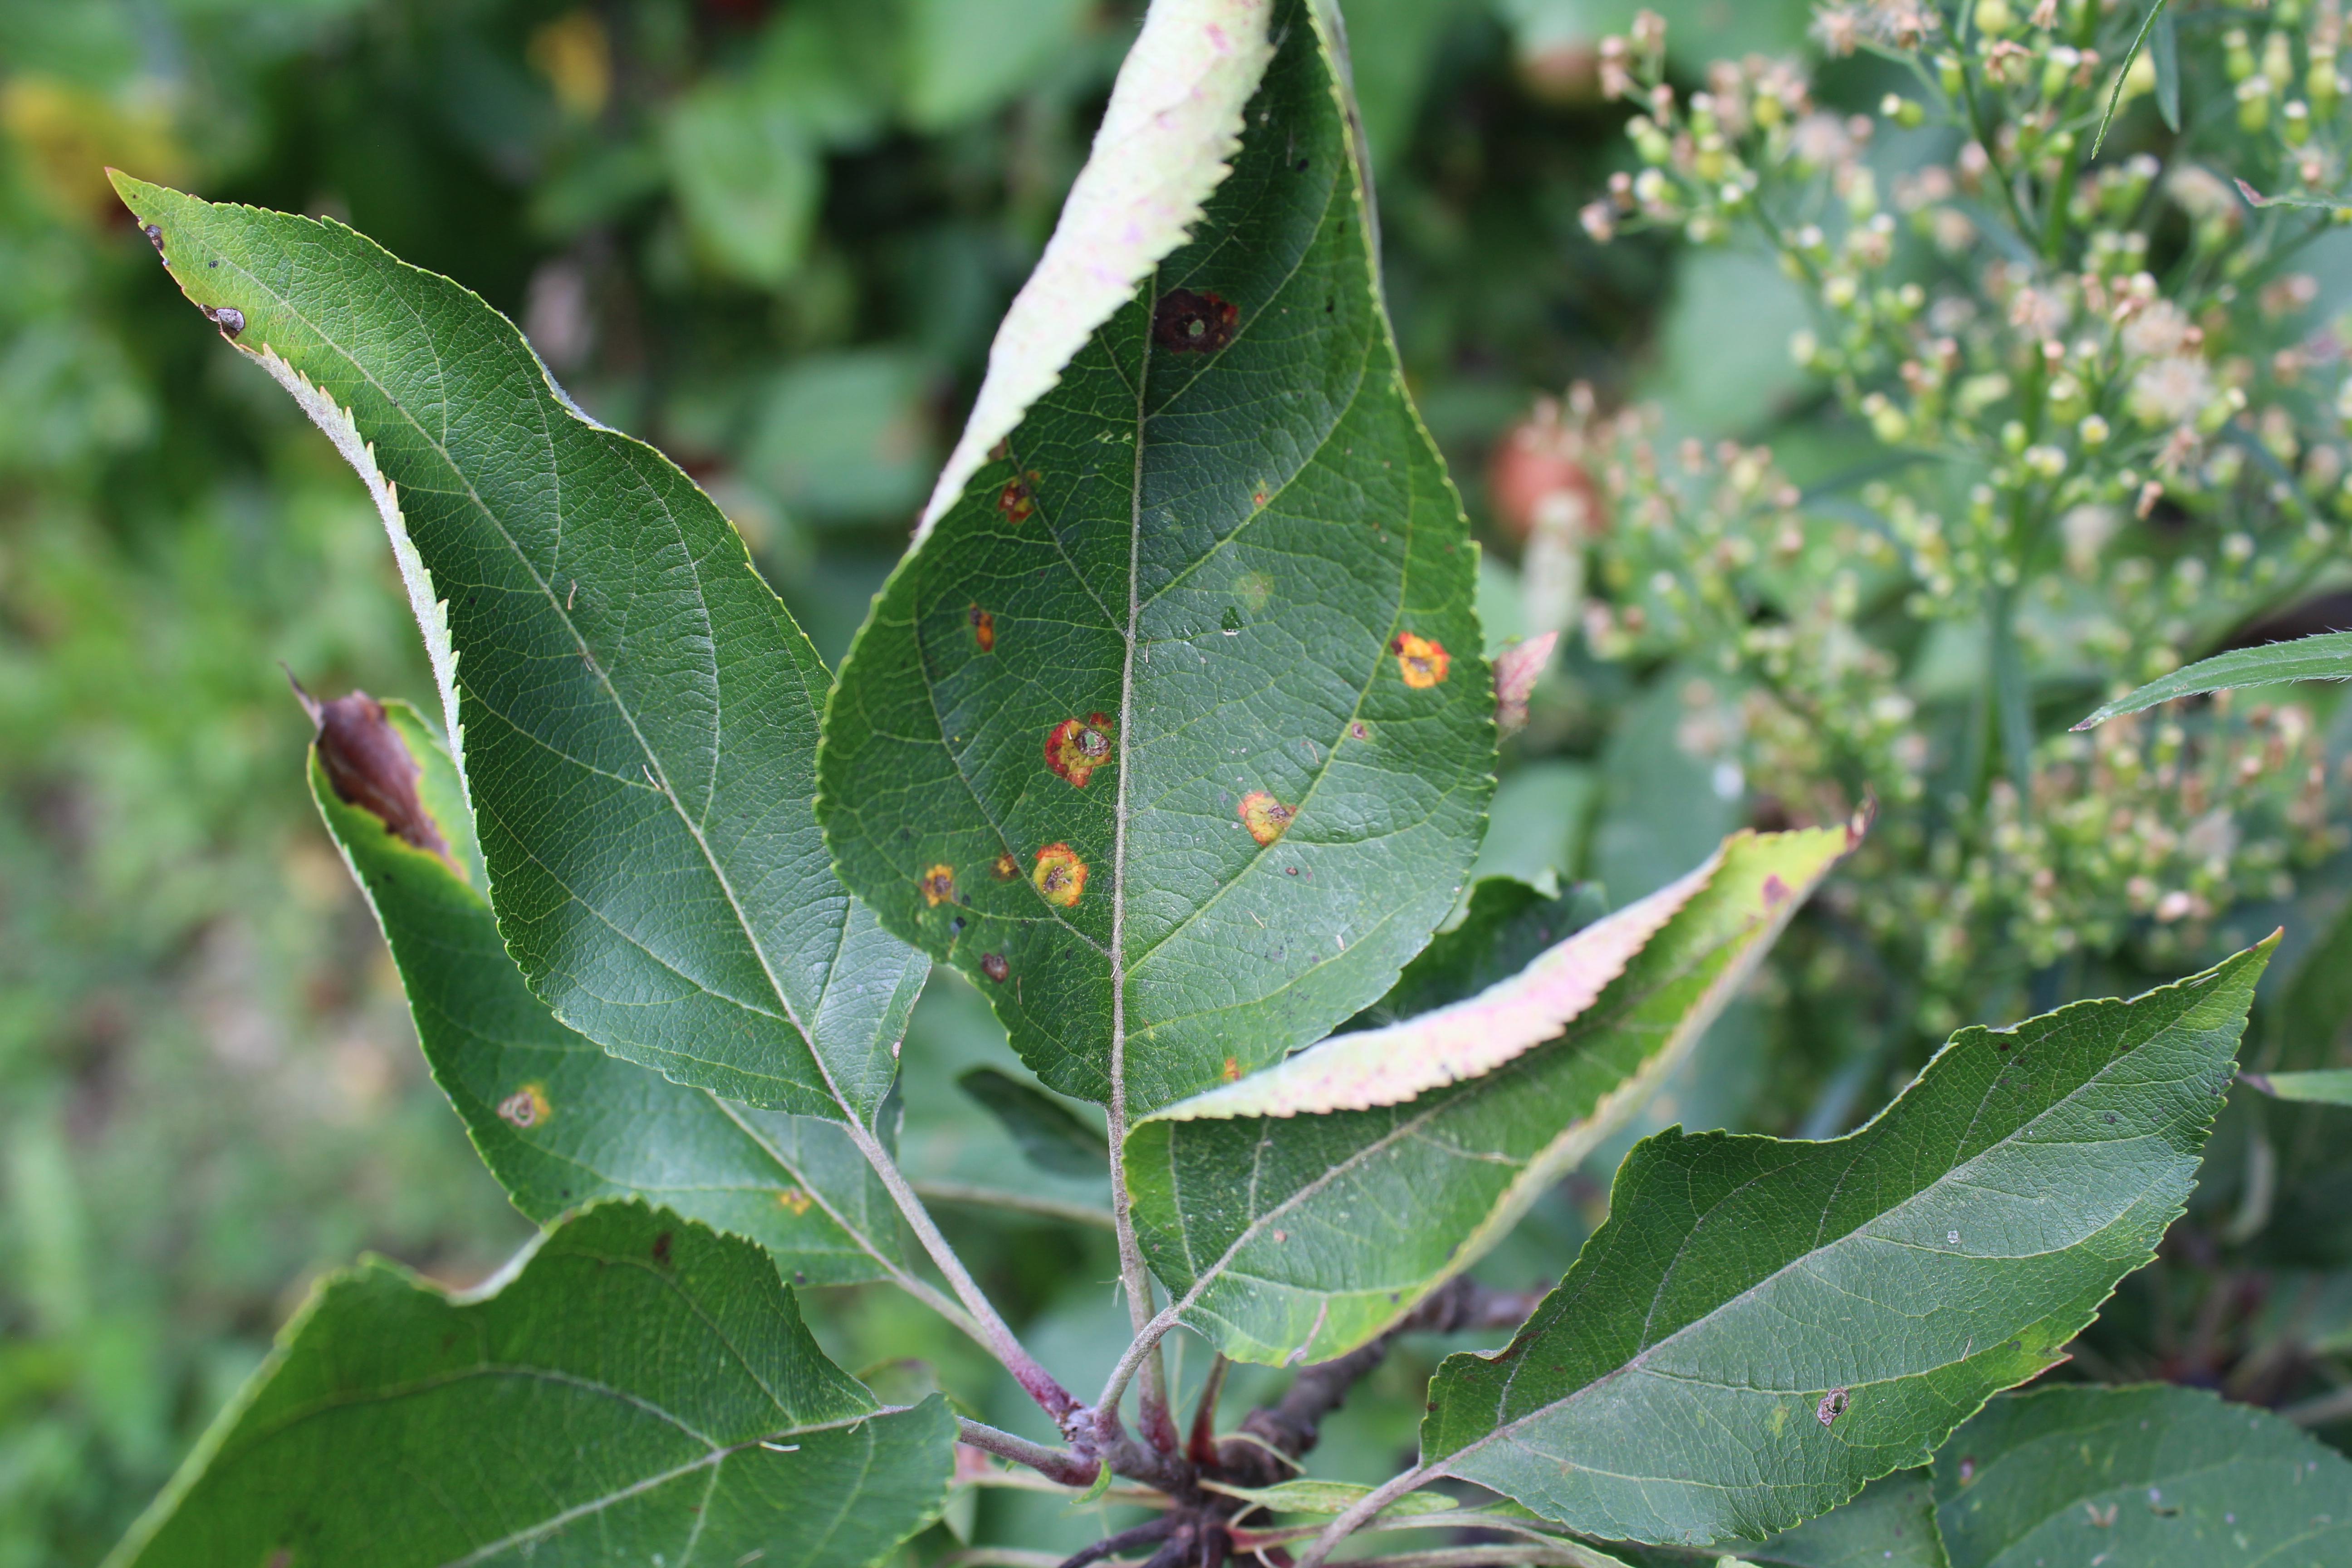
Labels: rust